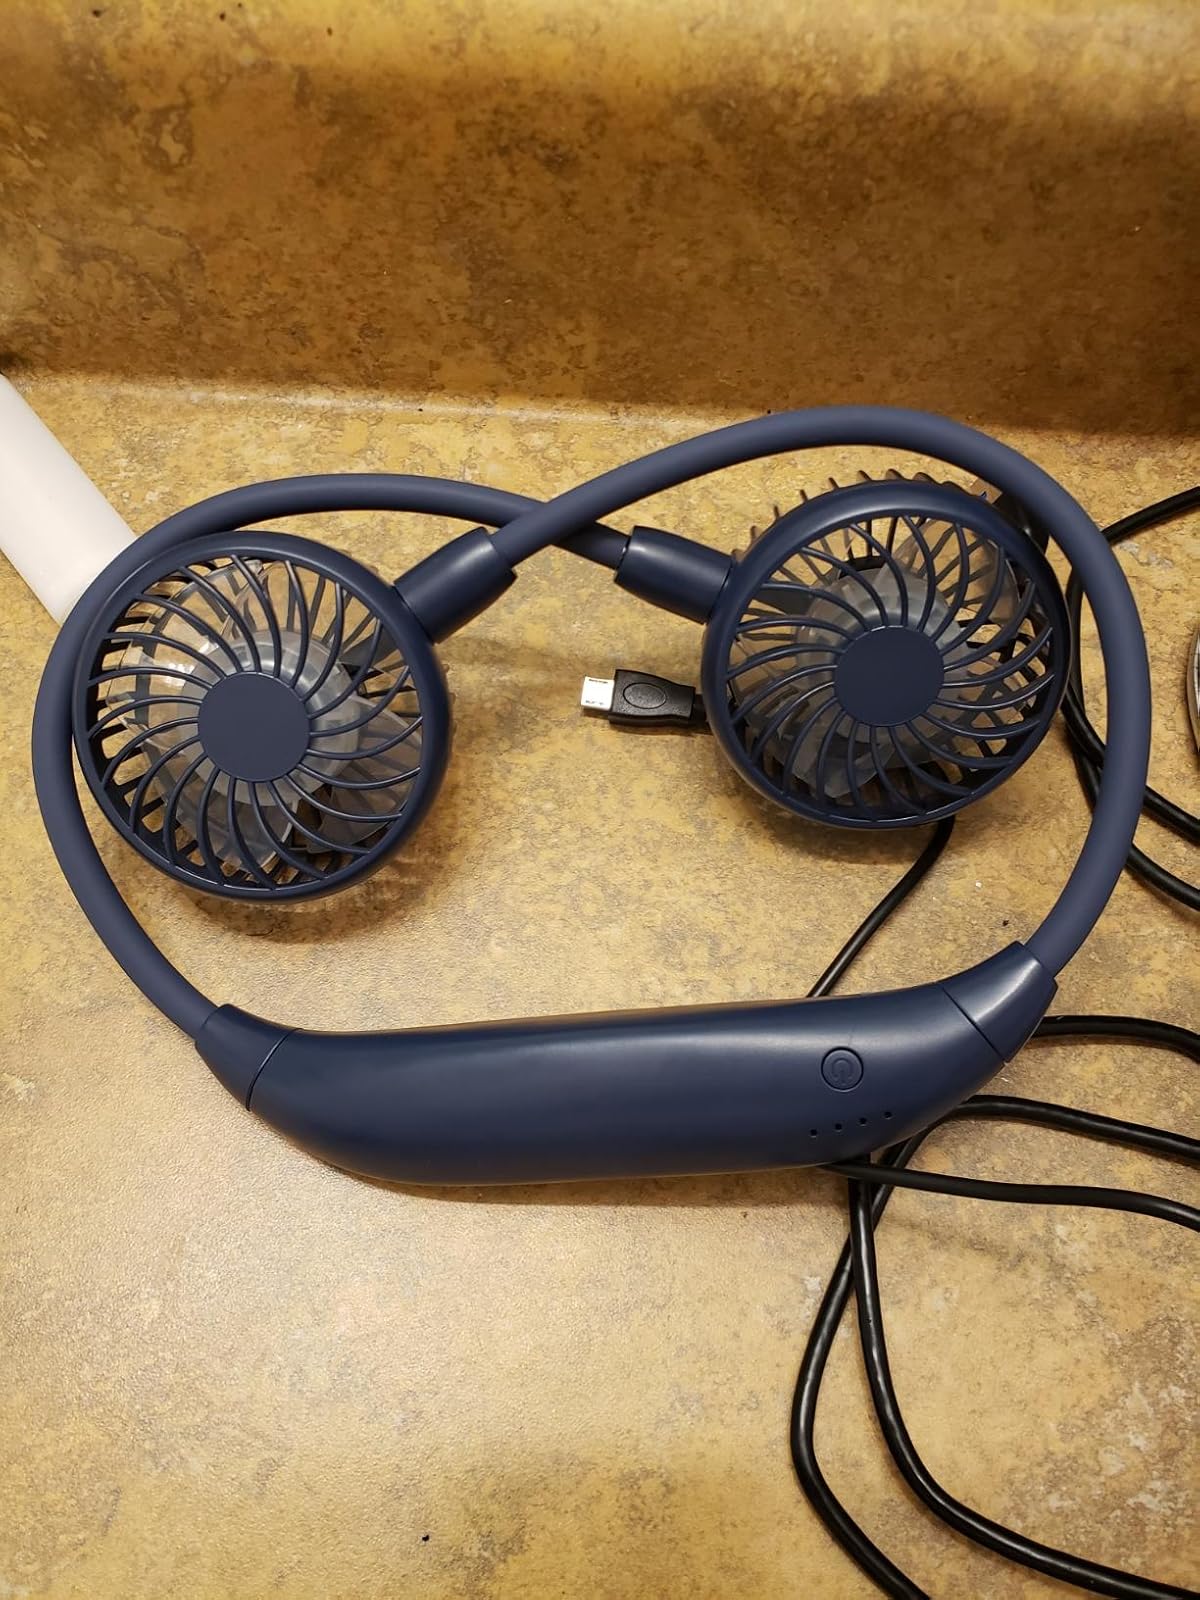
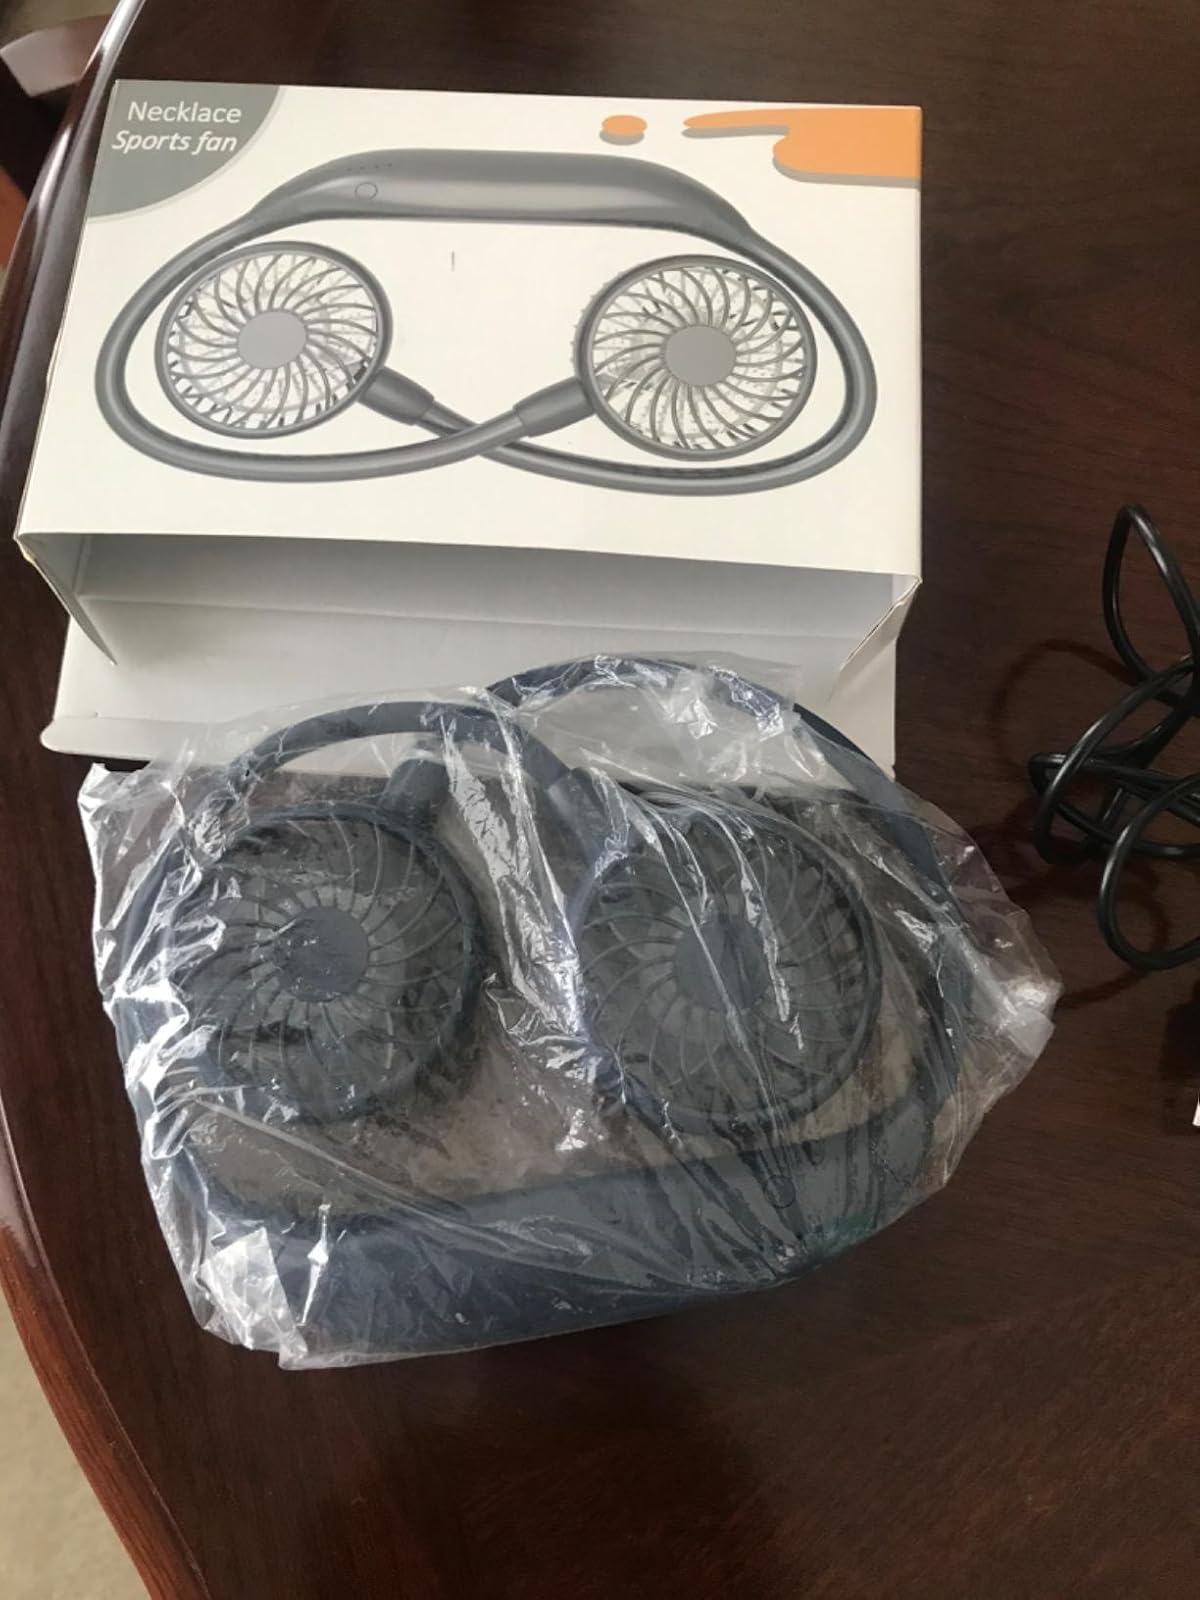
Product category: fan
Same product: yes